Leporicypraea mappa

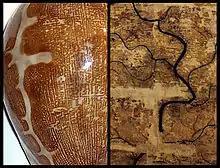
Comparing the color pattern of the shell of "Leporicypraea mappa" (left) and an ancient Chinese topographic map (right)

The maximum shell length of this species is up to 10 cm, but it more commonly grows up to about 8 cm. The shell of "Leporicypraea mappa" is globose, with a near elliptical, slightly elongate outline. In affinity to other Cypraeidae, the aperture of the shell is very narrow, and relatively long. Both the inner and outer lips are ornamented with arrays of small teeth, though the teeth of the outer lip are shorter and stronger in comparison to the teeth of the inner lip, which are thinner and more numerous. Its dorsal side is normally inflated, while the ventral side of the shell is slightly concave.